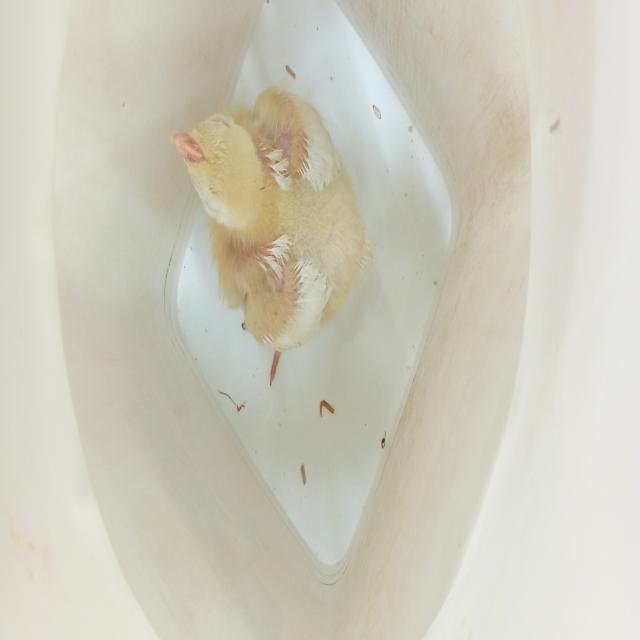
Weight: 440 g